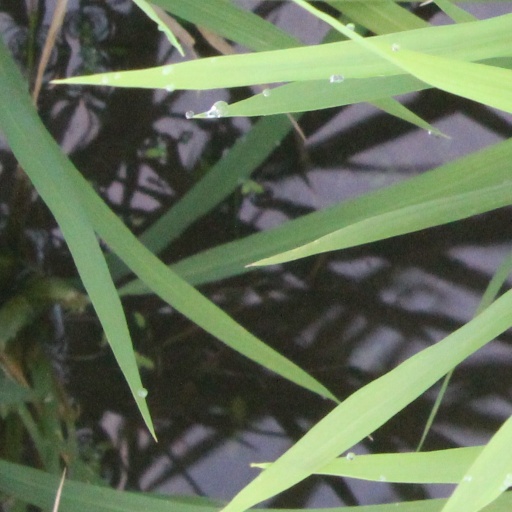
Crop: rice